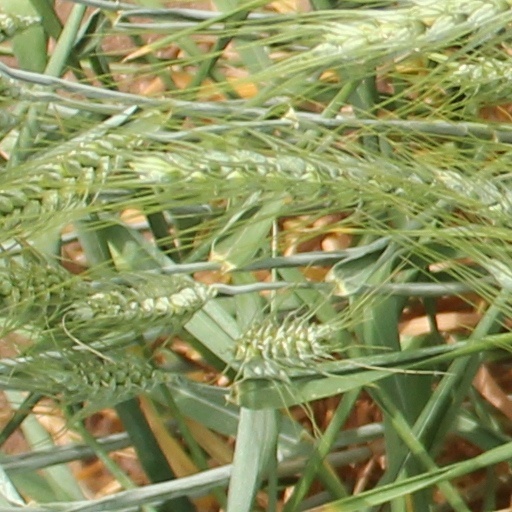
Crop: wheat